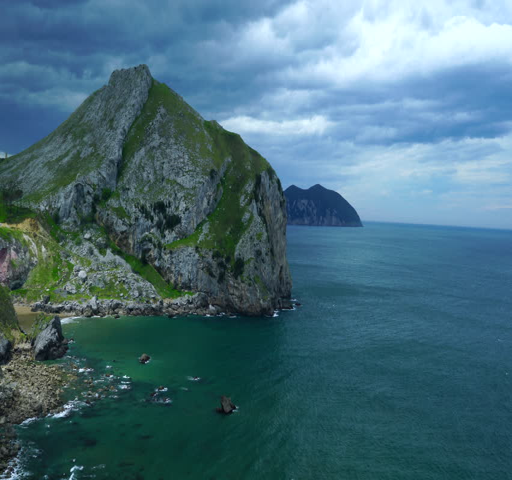
view along the edge of the coast